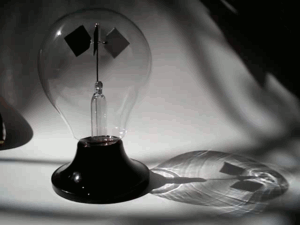
Radiomètre. Le radiomètre de Crookes, ou moulin à lumière, est une ampoule sous vide partiel dans laquelle on a disposé des aillettes montées sur un axe rotatif. Les ailettes se mettent à tourner lorsqu'on l'expose au soleil. La raison de cette rotation a été l'objet de nombreux débats scientifiques. 640x480, 240 fps Português: Radiômetro. O radiômetro de Crookes, também conhecido como o moinho de luz ou motor solar, consiste de um bulbo de vidro hermeticamente fechado, contendo um vácuo parcial. Dentro há um conjunto de palhetas que são montadas sobre um eixo. As hélices giram quando expostas à luz. A razão para a rotação tem sido a causa de muito debate científico. 640x480, 240 fps Türkçe: Radyometre veya Crookes radyometre. Ayrıca ışık değirmeni veya güneş motoru olarak bilinir. Kısmi bir vakum içeren, hava geçirmez bir cam ampul içinde bir mil üzerine monte edilmiş metal kanatlardan oluşur. kanatların bir yüzü siyah bir yüzü parlaktır. Kanatları ışığa maruz kaldıkça dönmeye başlar. Dönme sebebi ise pek çok bilimsel tartışmanın kaynağı olmuştur. 640x480, 240 fps Українська: Радіометр Вільяма Крукса або «сонячний млин» у вигляді вакуумної скляної бульби з чотирма лопатями на тонкій голці усередині. Під впливом світлового тиску лопаті рухаються. Sunda: Radiometer Crookes anu diwangun ku bohlam anu vakum parsial. Di jerona aya kolécér anu dipasang dina kumparan. Kolécérna muter lamun kasorot cahya, tapi ari marga lantaranana anu pasti mah para élmuwan ogé can sapuk. 640x480, 240 fps
Le radiomètre de Crookes consiste en une ampoule sous vide partiel, dans laquelle on a disposé un système rotatif constitué d’un axe de métal sur lequel peut tourner un ensemble de quatre ailettes de mica dont chacune a une des faces noircie au noir de fumée et l’autre argentée. Exposées à un rayonnement électromagnétique, ces ailettes se mettent à tourner d’autant plus vite que le rayonnement est important. Toutefois, la puissance de ce moteur est négligeable, contrairement à ce que « montre » le film Pitch Black, qui lui fait mouvoir un véhicule dans du sable.